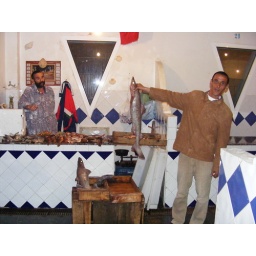
Taken in the fish market in M'Diq, Easter 08